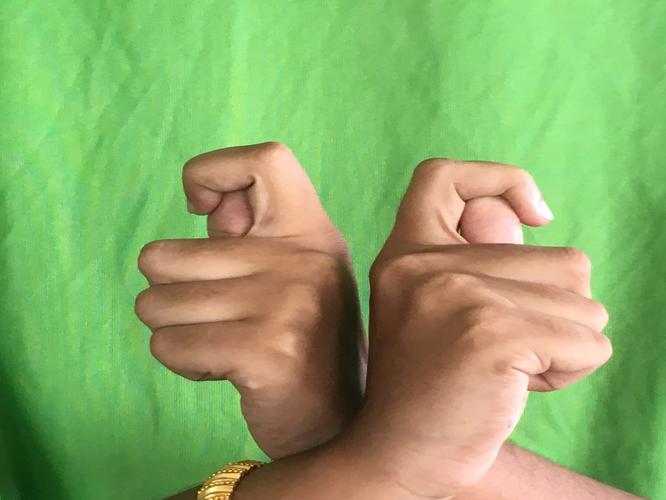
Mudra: Berunda
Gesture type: double_hand